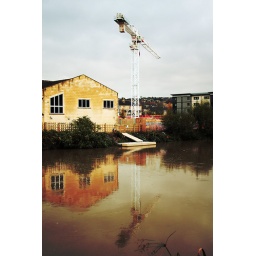
the river avon in bath. attempted to re-create a cross processed look .